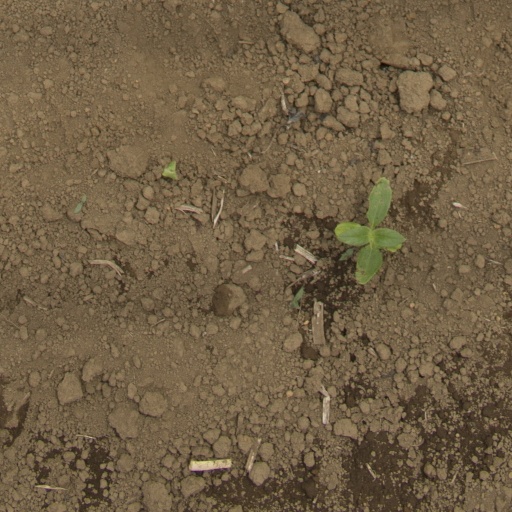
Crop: Jerusalem artichoke